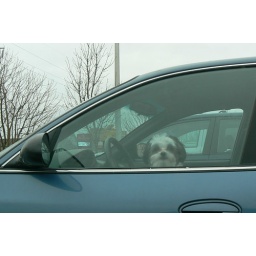
Cute dog in car